Answer in natural language. Where is black tv with respect to Doorframe? Choose between the following options: left or right
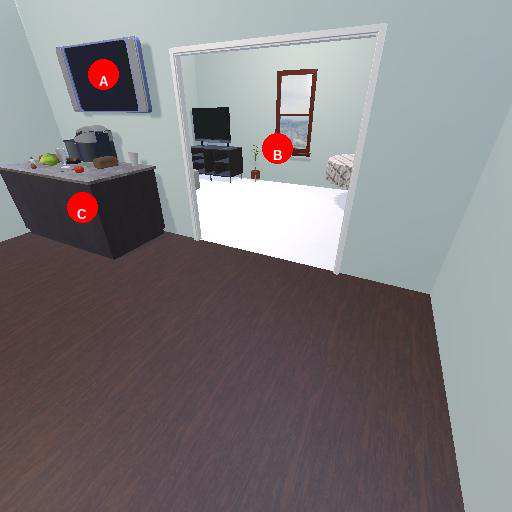
<answer>left</answer>